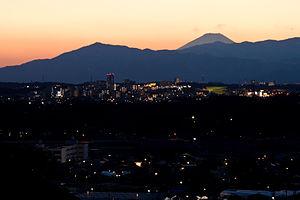
Le mont Ōyama, aussi nommé mont Afuri ou mont Kunimi, est une montagne japonaise de 1 252 m d'altitude située aux bordures de Isehara, Hadano et Atsugi dans la préfecture de Kanagawa. Il forme avec le mont Tanzawa et d’autres sommets des monts Tanzawa le parc quasi national de Tanzawa-Ōyama.